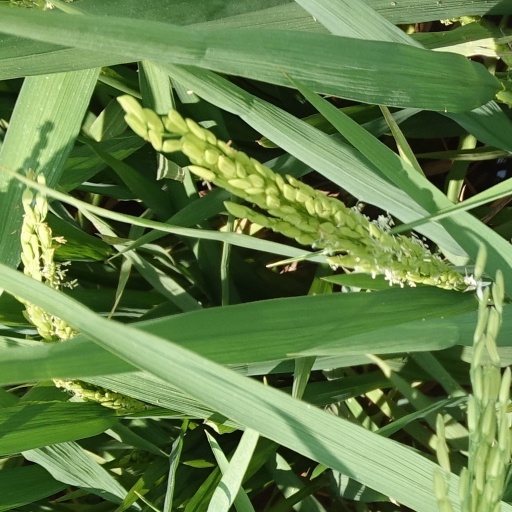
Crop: rice